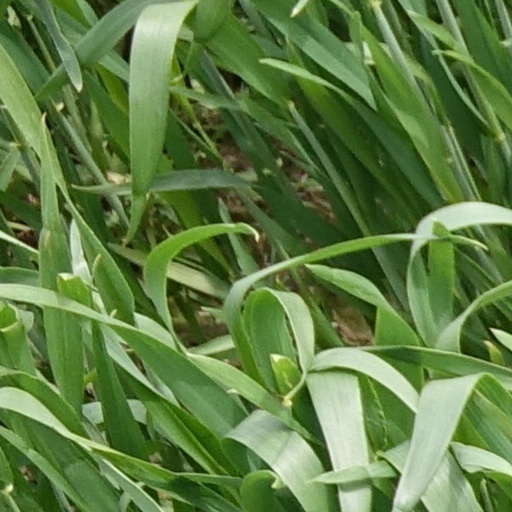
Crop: wheat